Heinrich Severloh

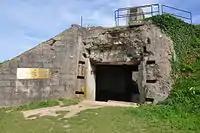
Top Casement of WN-62, with the memorial honoring 5th Engineer Brigade

Severloh was assigned to a Senior Lieutenant Bernhard Frerking as an orderly. While Frerking coordinated the artillery fire of the battery at Houtteville from a bunker, Severloh says he manned an MG 42 machine gun, and fired on approaching American troops with the machine gun and two Karabiner 98k rifles; while a sergeant whom he did not know, kept him supplied with ammunition from a nearby ammo bunker until 15:30.